Tess of the Storm Country (1960 film)

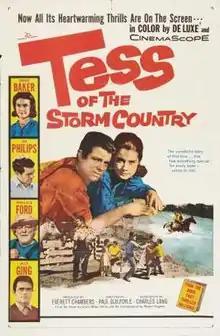
Theatrical release poster

Tess of the Storm Country is a 1960 American drama film directed by Paul Guilfoyle, written by Charles Lang and starring Diane Baker, Jack Ging, Lee Philips, Archie Duncan, Nancy Valentine and Bert Remsen. It is based on the novel with the same title by Grace Miller White and its adaptation for the stage by Rupert Hughes. The film was released on December 8, 1960 by 20th Century-Fox.